Battle of Ismailia

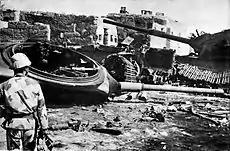
An Egyptian "Sa'iqa" looks at a group of knocked out Israeli Pattons in the village of Abu 'Atwa, near Ismailia.

With Egyptian forces occupying a final line of defense, Khalil focused on preventing any Israeli crossing of the Ismailia Canal. To this end, he concentrated a large amount of firepower from various artillery units. Following the Israeli crossing, Brigadier General Abd al-Halim Abu Ghazala, commander of Second Army artillery, had managed to reorganize around ten artillery battalions in fire bases north of the Ismailia Canal, and incorporated the divisional artillery of Egyptian units on the east bank of the Suez Canal – an additional eight battalions. Abu Gazala thus had at his disposal between 12 and 16 battalions available for a single barrage incorporating a total of some 280 artillery guns. He also organized anti-tank defenses, emplacing eight Sagger launchers at the easternmost Upper Bridge, and allocating six BRDMs with Sagger launchers.